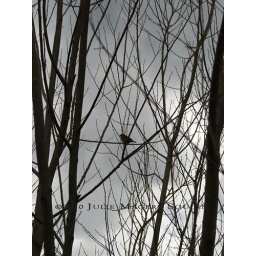
The silhouette of a single small bird perched in the bare branches of a tree is waiting patiently for the arrival of spring.